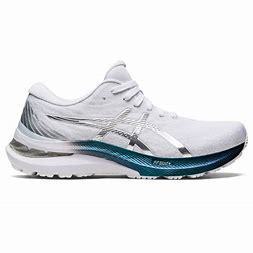
Brand: Asics
Model: 100